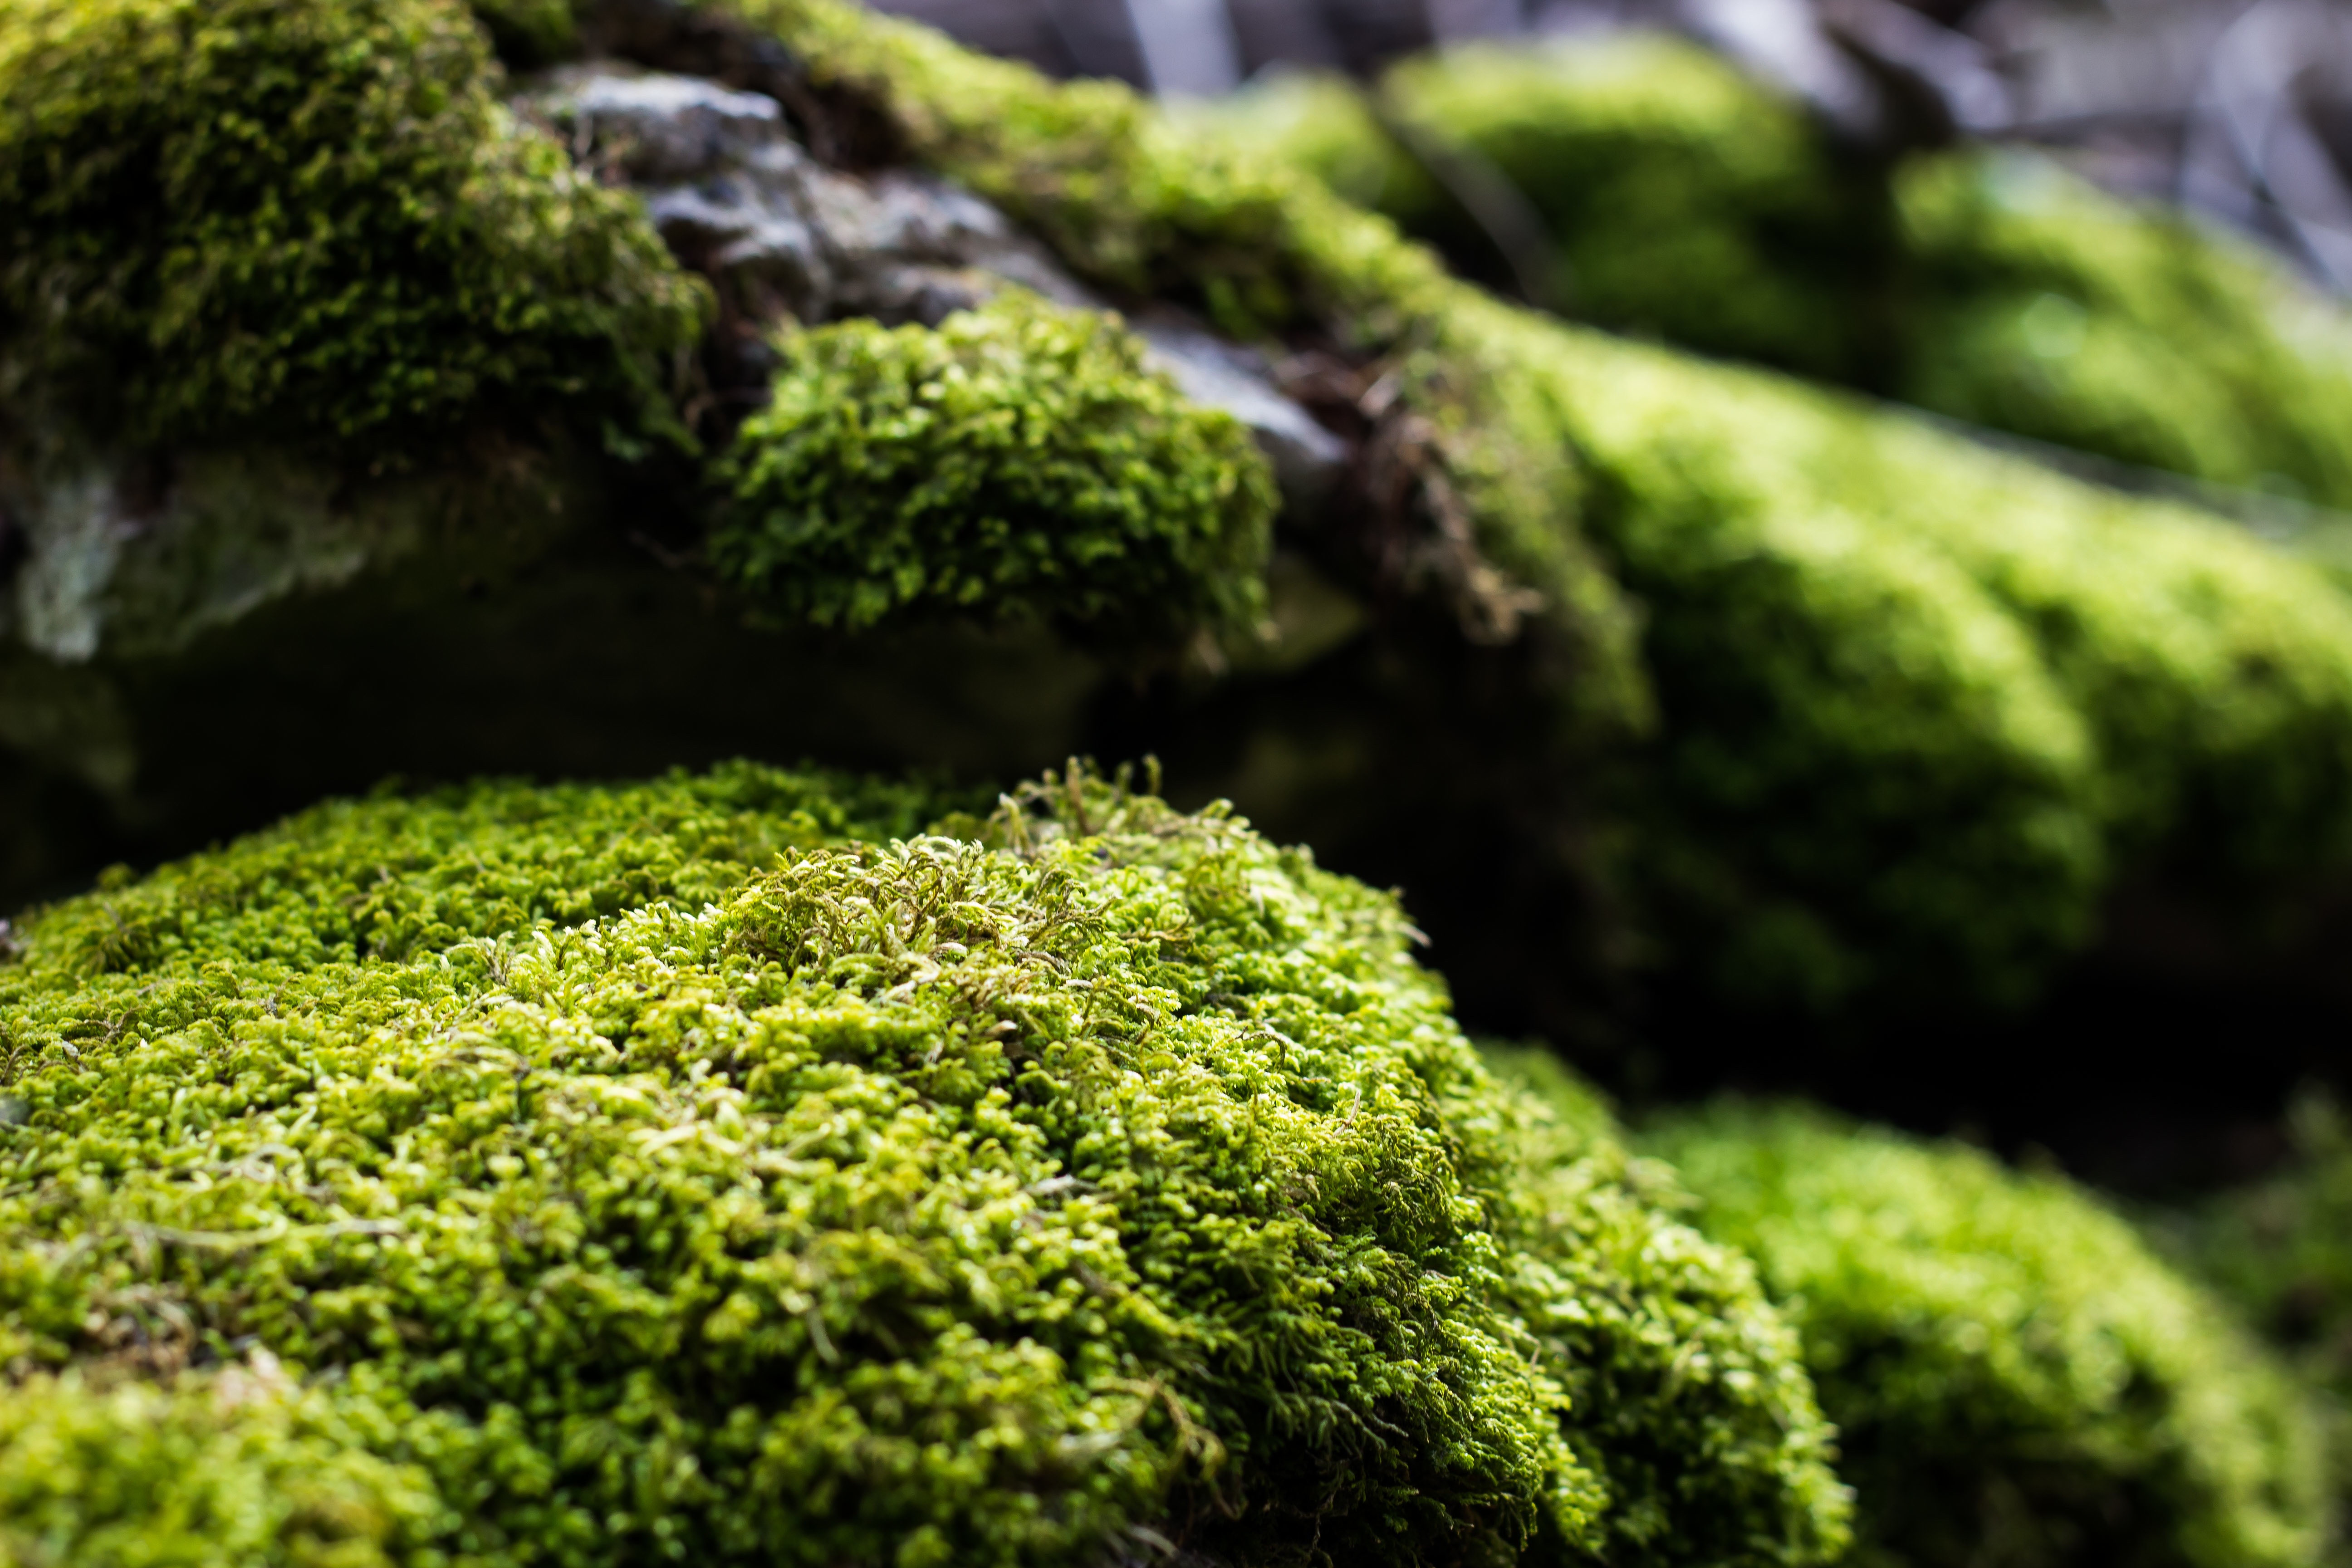
tree, forest, grass, plant, lawn, leaf, flower, moss, green, botany, garden, vegetation, shrub, woody plant, land plant, non vascular land plant